Magnets (song)

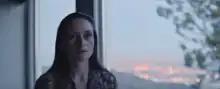
In this scene, an unnamed actress appears in a gloomy scene with a black eye, alluding to domestic abuse. Critics initially thought the video was about Lorde's affair with a married man, until the singer explained the video's storyline.

The music video was directed by Ryan Hope, and was released on 29 September 2015. It was filmed in Hollywood Hills, California. Lorde commented that she had a strong desire to play a hit-woman who seduced unfaithful men. The stylist of the video, Karla Welsh stated that she and Lorde wanted to explore how "sexy a covered-up look could seem." Some of the outfits used included latex Dior boots, a Rona Pfeiffer arresting swallow necklace, and a cream gown from Michael Costello. Nicaraguan human rights activist Bianca Jagger was one of the style inspirations. Welsh explained that the corset "represented that she still had this armor around herself."